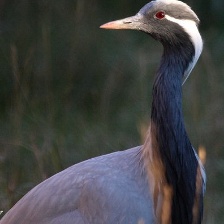
Species: DEMOISELLE CRANE
Scientific name: GRUS VIRGO
ImageNet parent category: crane